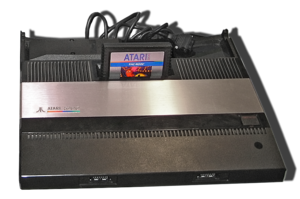
Atari est une entreprise française de jeu vidéo, dont le siège est situé à Paris, en France.